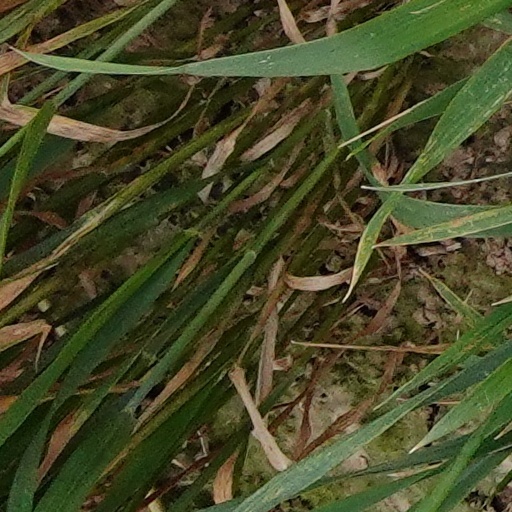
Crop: wheat